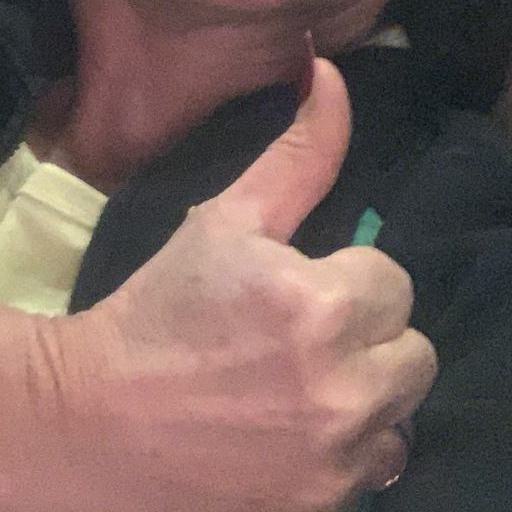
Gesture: like